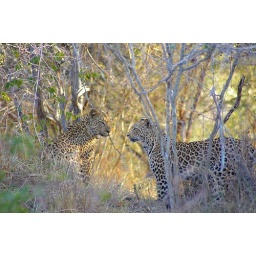
Mother and her cub spotted about 5km from Lower Sabie heading towards Skakuza in the Kruger National Park.